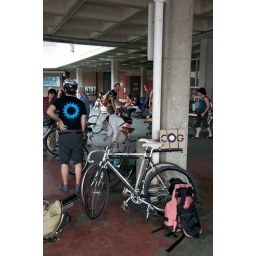
carried COG box bike is my bike in Toronto